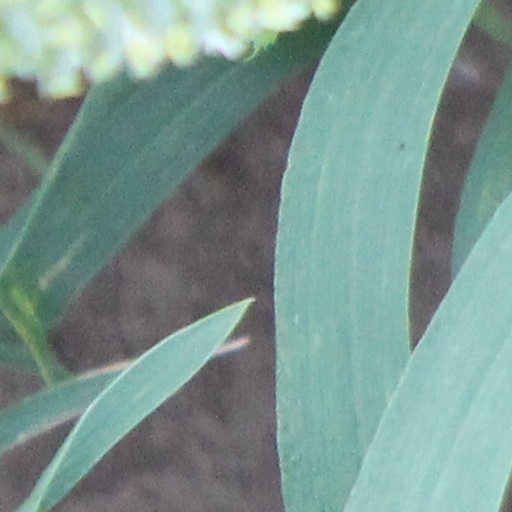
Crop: wheat